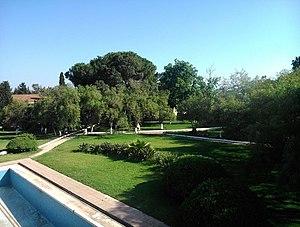
2015
L'École nationale supérieure agronomique d'Alger, précédemment connue sous le nom de l'Institut national agronomique est un établissement algérien d’enseignement supérieur et de recherche scientifique en agronomie.